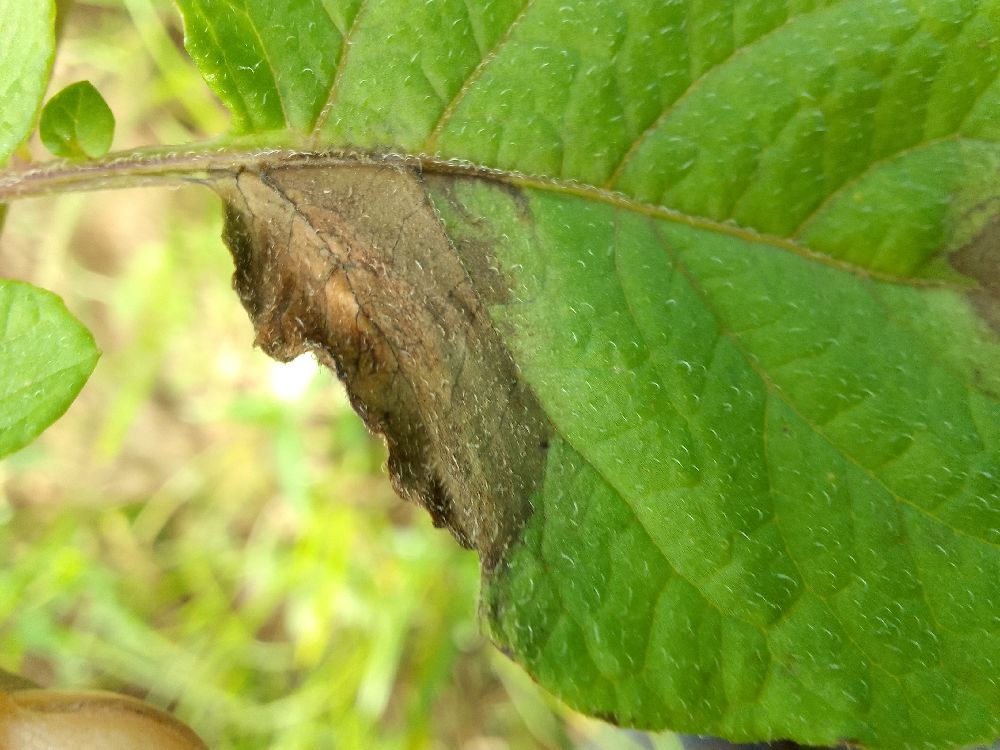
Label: Late blight